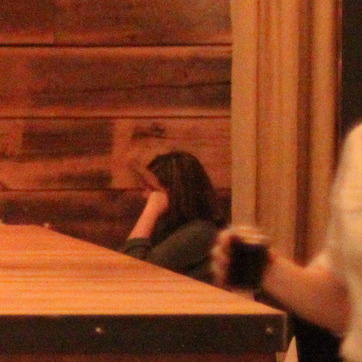
Material: hair